Describe the emotion expressed in this image:  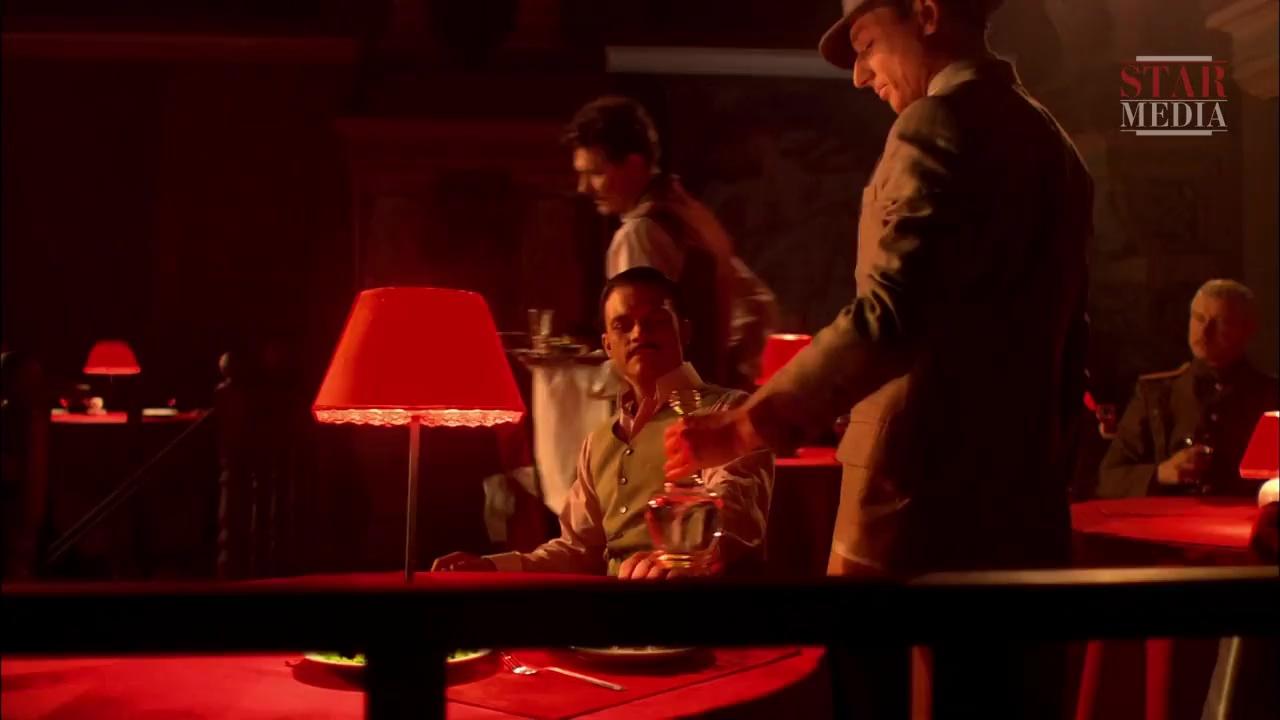
This person displays Suffering, valence and arousal with high intensity.